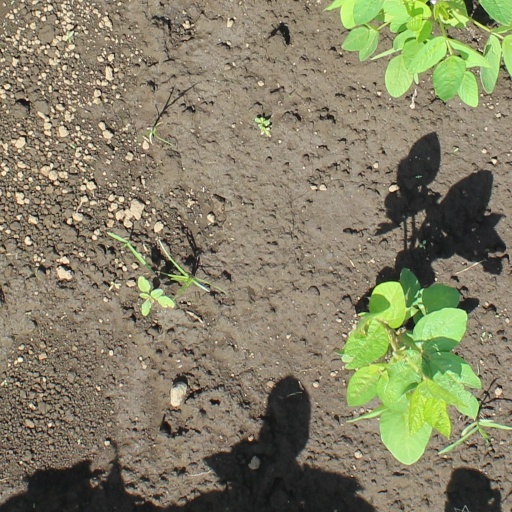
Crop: soybean